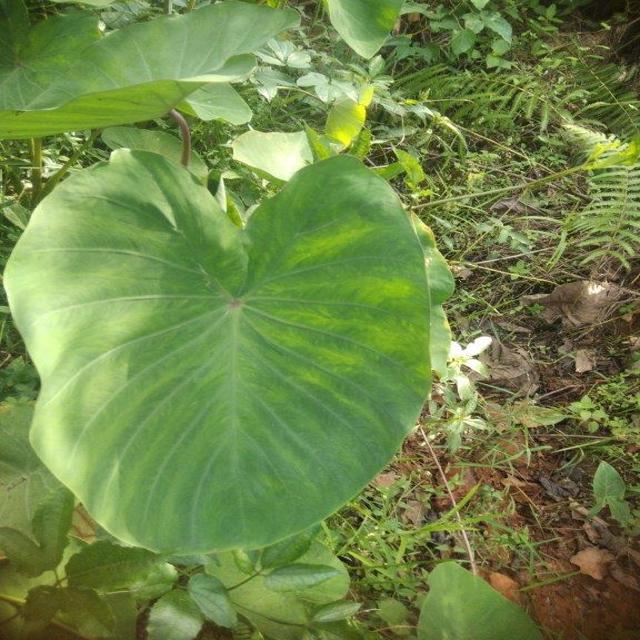
Label: Healthy